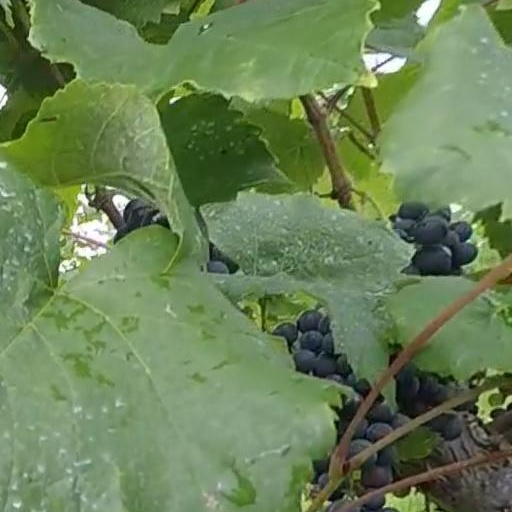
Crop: grape